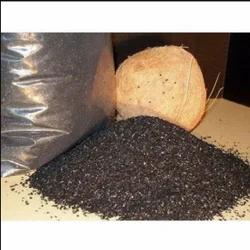
Label: Activated_Carbon_Coconut_Shell_Based